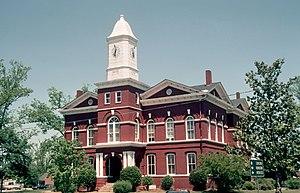
Zebulon est une ville de Géorgie, aux États-Unis. Il s'agit du siège du comté de Pike.